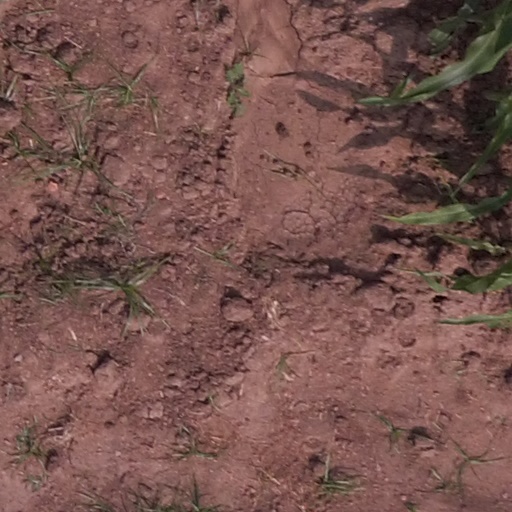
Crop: maize; corn